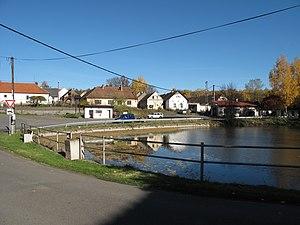
Nestrašovice est une commune du district de Příbram, dans la région de Bohême-Centrale, en République tchèque. Sa population s'élevait à 60 habitants en 2020.